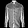
Label: Shirt